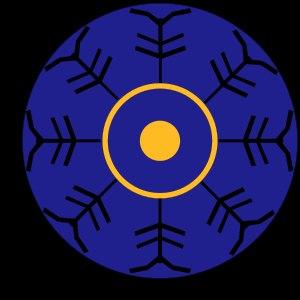
La Legio X Gemina était une légion de l’armée romaine créée vers 58 av. J.-C. qui existait encore à la fin du IVᵉ siècle. Appelée à l’origine « légion X Equestris », parce que Jules César s’en servit comme cavalerie, elle participa à de nombreuses batailles durant la Guerre des Gaules. S’étant mutinée sous Auguste, elle perdit le cognomen Equestris et, après avoir reçu l’apport de légionnaires d’autres légions, fut renommée Gemina. Elle participa à la conquête du nord-ouest de l’Hispanie par Auguste. Sous les Flaviens, elle fut stationnée en Germanie inférieure après un bref séjour en Hispanie. Au IIᵉ siècle elle s’installa en Pannonie où elle se vit confier la garde d’un vaste territoire. Après avoir participé aux campagnes de Trajan, elle fut cantonnée à Vienne où elle devait demeurer par la suite. Divers détachements furent envoyés en Judée et en Mauritanie et, sous Marc Aurèle, la légion participa aux campagnes contre les Quades, les Marcomans et les Lombards. Après avoir appuyé le coup d’État de Septime Sévère, la légion demeura fidèle aux divers empereurs qui se succéderont durant la période dite de « l’anarchie militaire ».